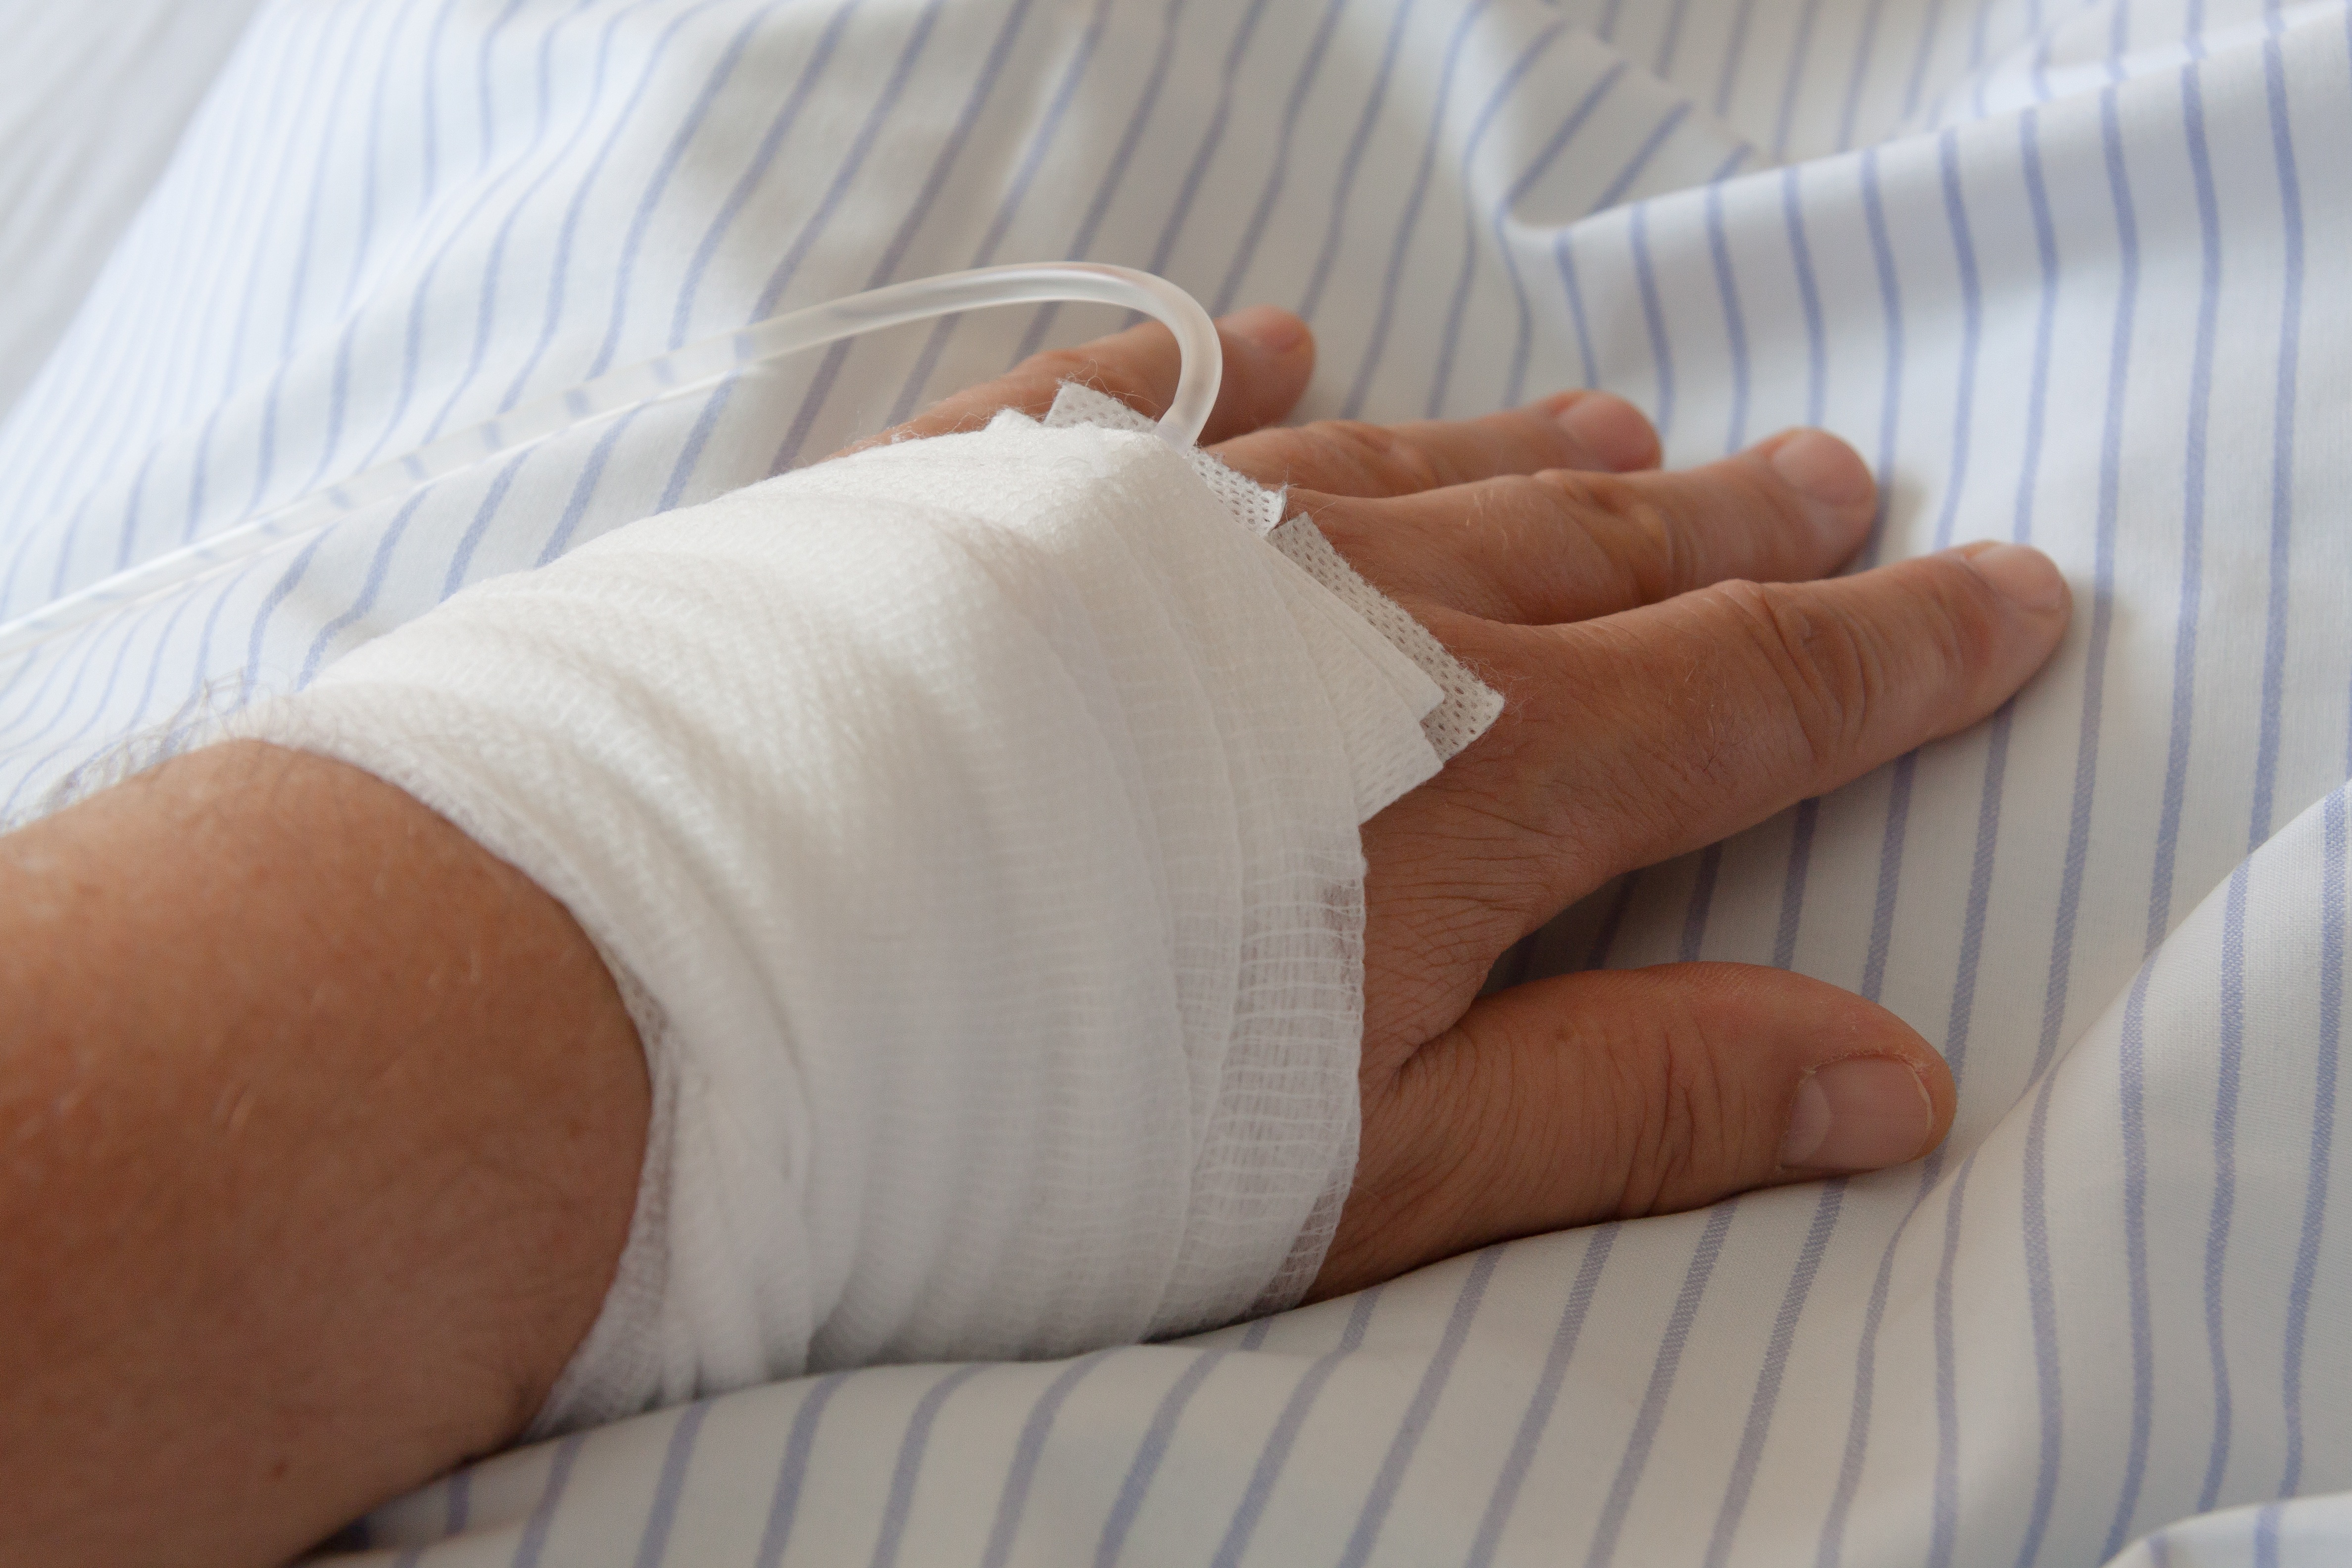
hand, male, leg, finger, arm, close up, human body, sleep, infant, skin, hospital, hose, organ, association, protection, infusion, sense, human action, gauze bandage